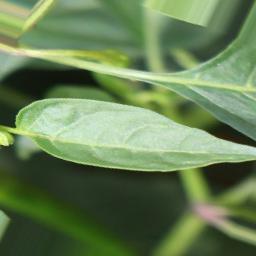
Label: mites_and_trips